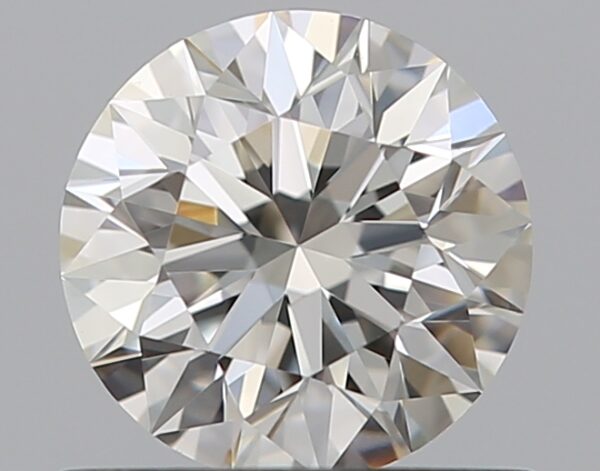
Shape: round
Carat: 0.56
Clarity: VS1
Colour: H
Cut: EX
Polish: EX
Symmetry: EX
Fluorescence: N
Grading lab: GIA
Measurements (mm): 5.28 x 5.31 x 3.31